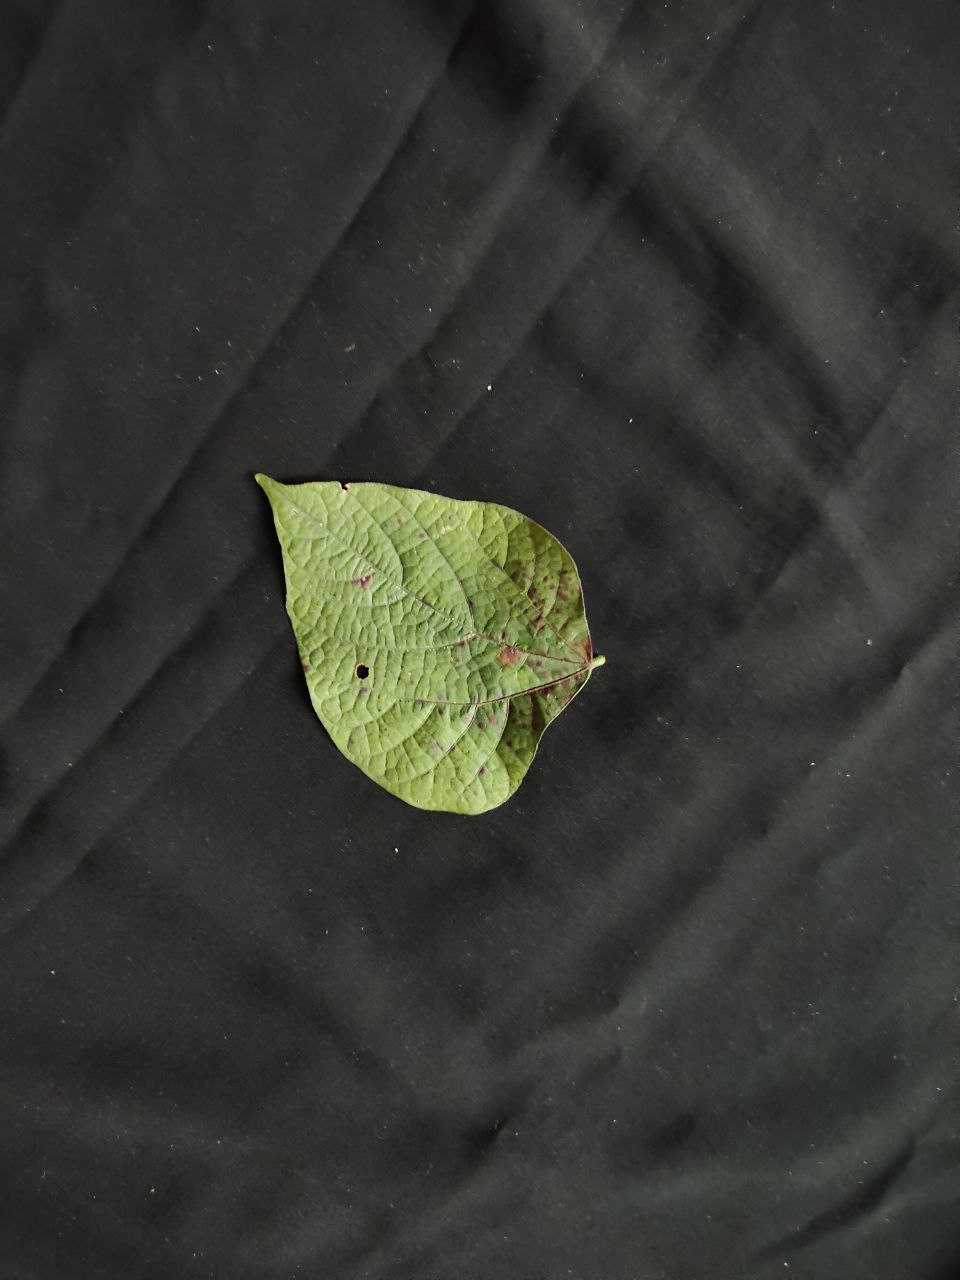
Crop: bean
Leaf condition: Rust